Indonesia–Saudi Arabia relations

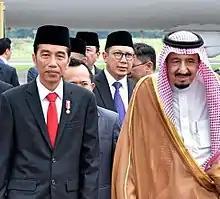
Indonesian President Joko Widodo with King Salman of Saudi Arabia in 2017

The historical link between Indonesia and Saudi Arabia was Islam. Numerous Muslim traders and ulamas arrived in the Indonesian archipelago from the Arab World during the coming of Islam around the 13th century. The earliest evidence of an Indonesian traveling to Mecca can be seen from a late 15th-century Yemeni biography, the person was described as a "Jawa" and was travelling sometime between 1277 and 1367 CE. Groups of Acehnese were recorded to live in groups in the Hejaz since at least the early 17th century. Continuing into the early 20th century, Indonesian Muslims have taken the hajj pilgrimage to Mecca. Indonesia sends the largest number of hajj pilgrims among Muslim countries. Official diplomatic relations between Indonesia and Saudi Arabia were opened in 1950.